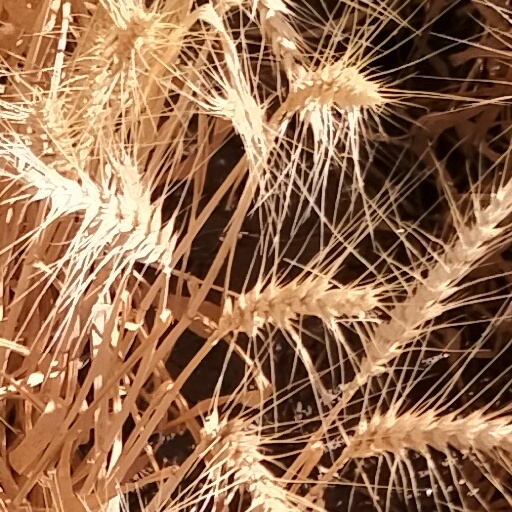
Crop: wheat